Hartcliffe

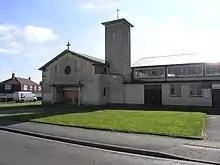
Hartcliffe Methodist Church

In 1951, of Bishopsworth parish were transferred from Somserset to Bristol, and construction started in 1952 after the compulsory purchase of the farms on this land. A small shopping area was built at Symes Avenue, and the first church (St Andrew) opened in 1956.